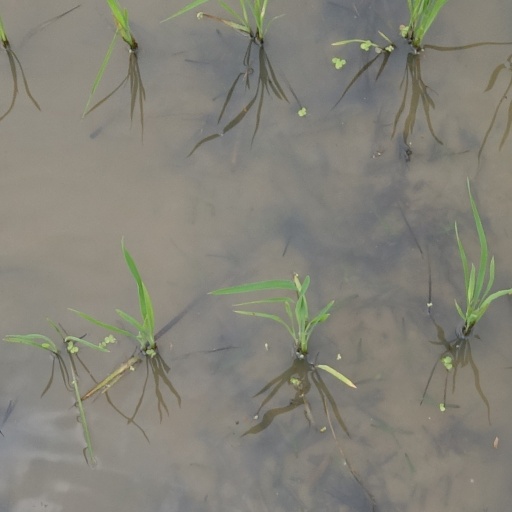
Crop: rice